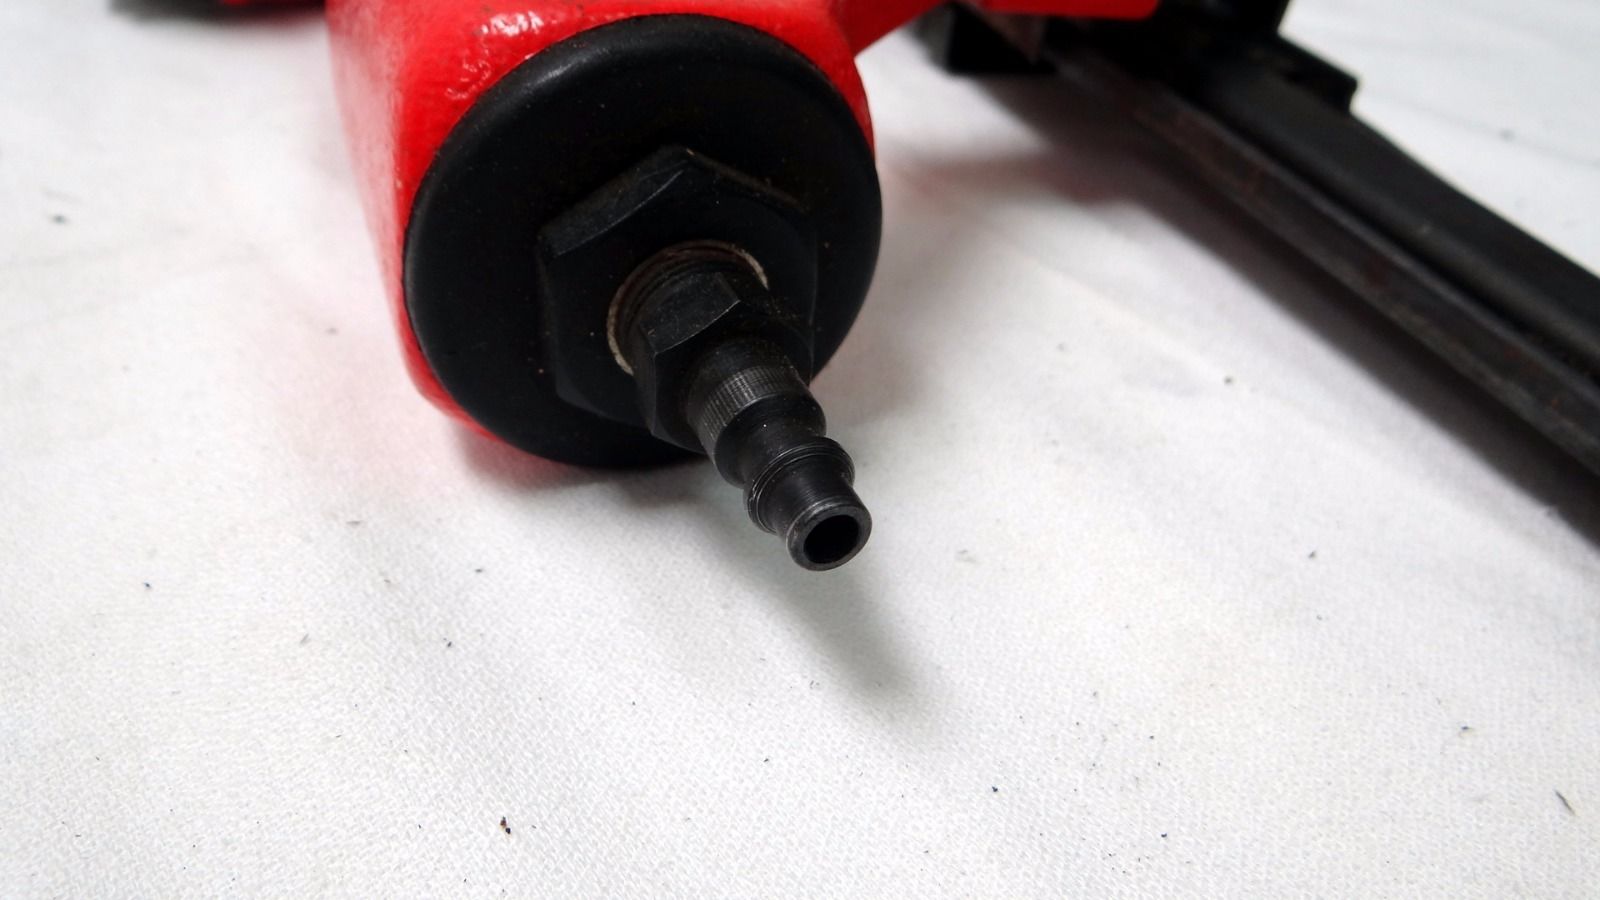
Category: stapler